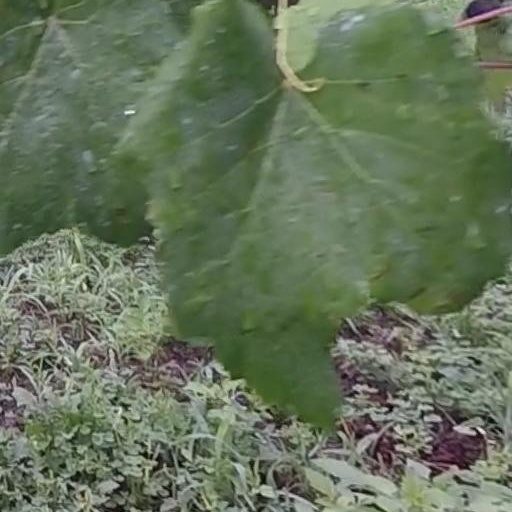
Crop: grape